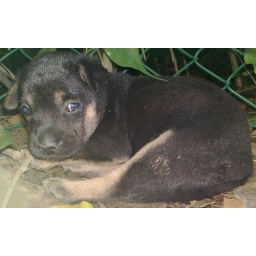
Finally back to the bus building industry. Happen to see one stray puppy hidding under the bush behind the buses...